Hedy Klineman

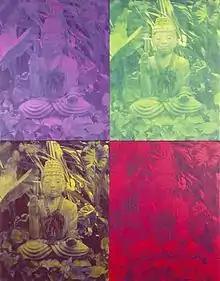
Pool Buddha 72" x 56" Acrylic Silkscreen on Canvas 2011

Through the 2000s Klineman focused on the Buddha as subject matter and produced series of large multi paneled silkscreen paintings where the Buddha is repeated in bright Pop colors called "Buddha's in the Garden." Concurrently she continued to make hand painted Buddha's, still lives, landscapes and abstracts.